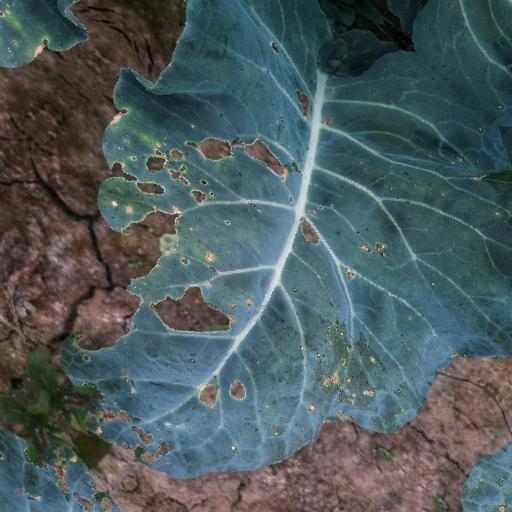
Label: Black Rot